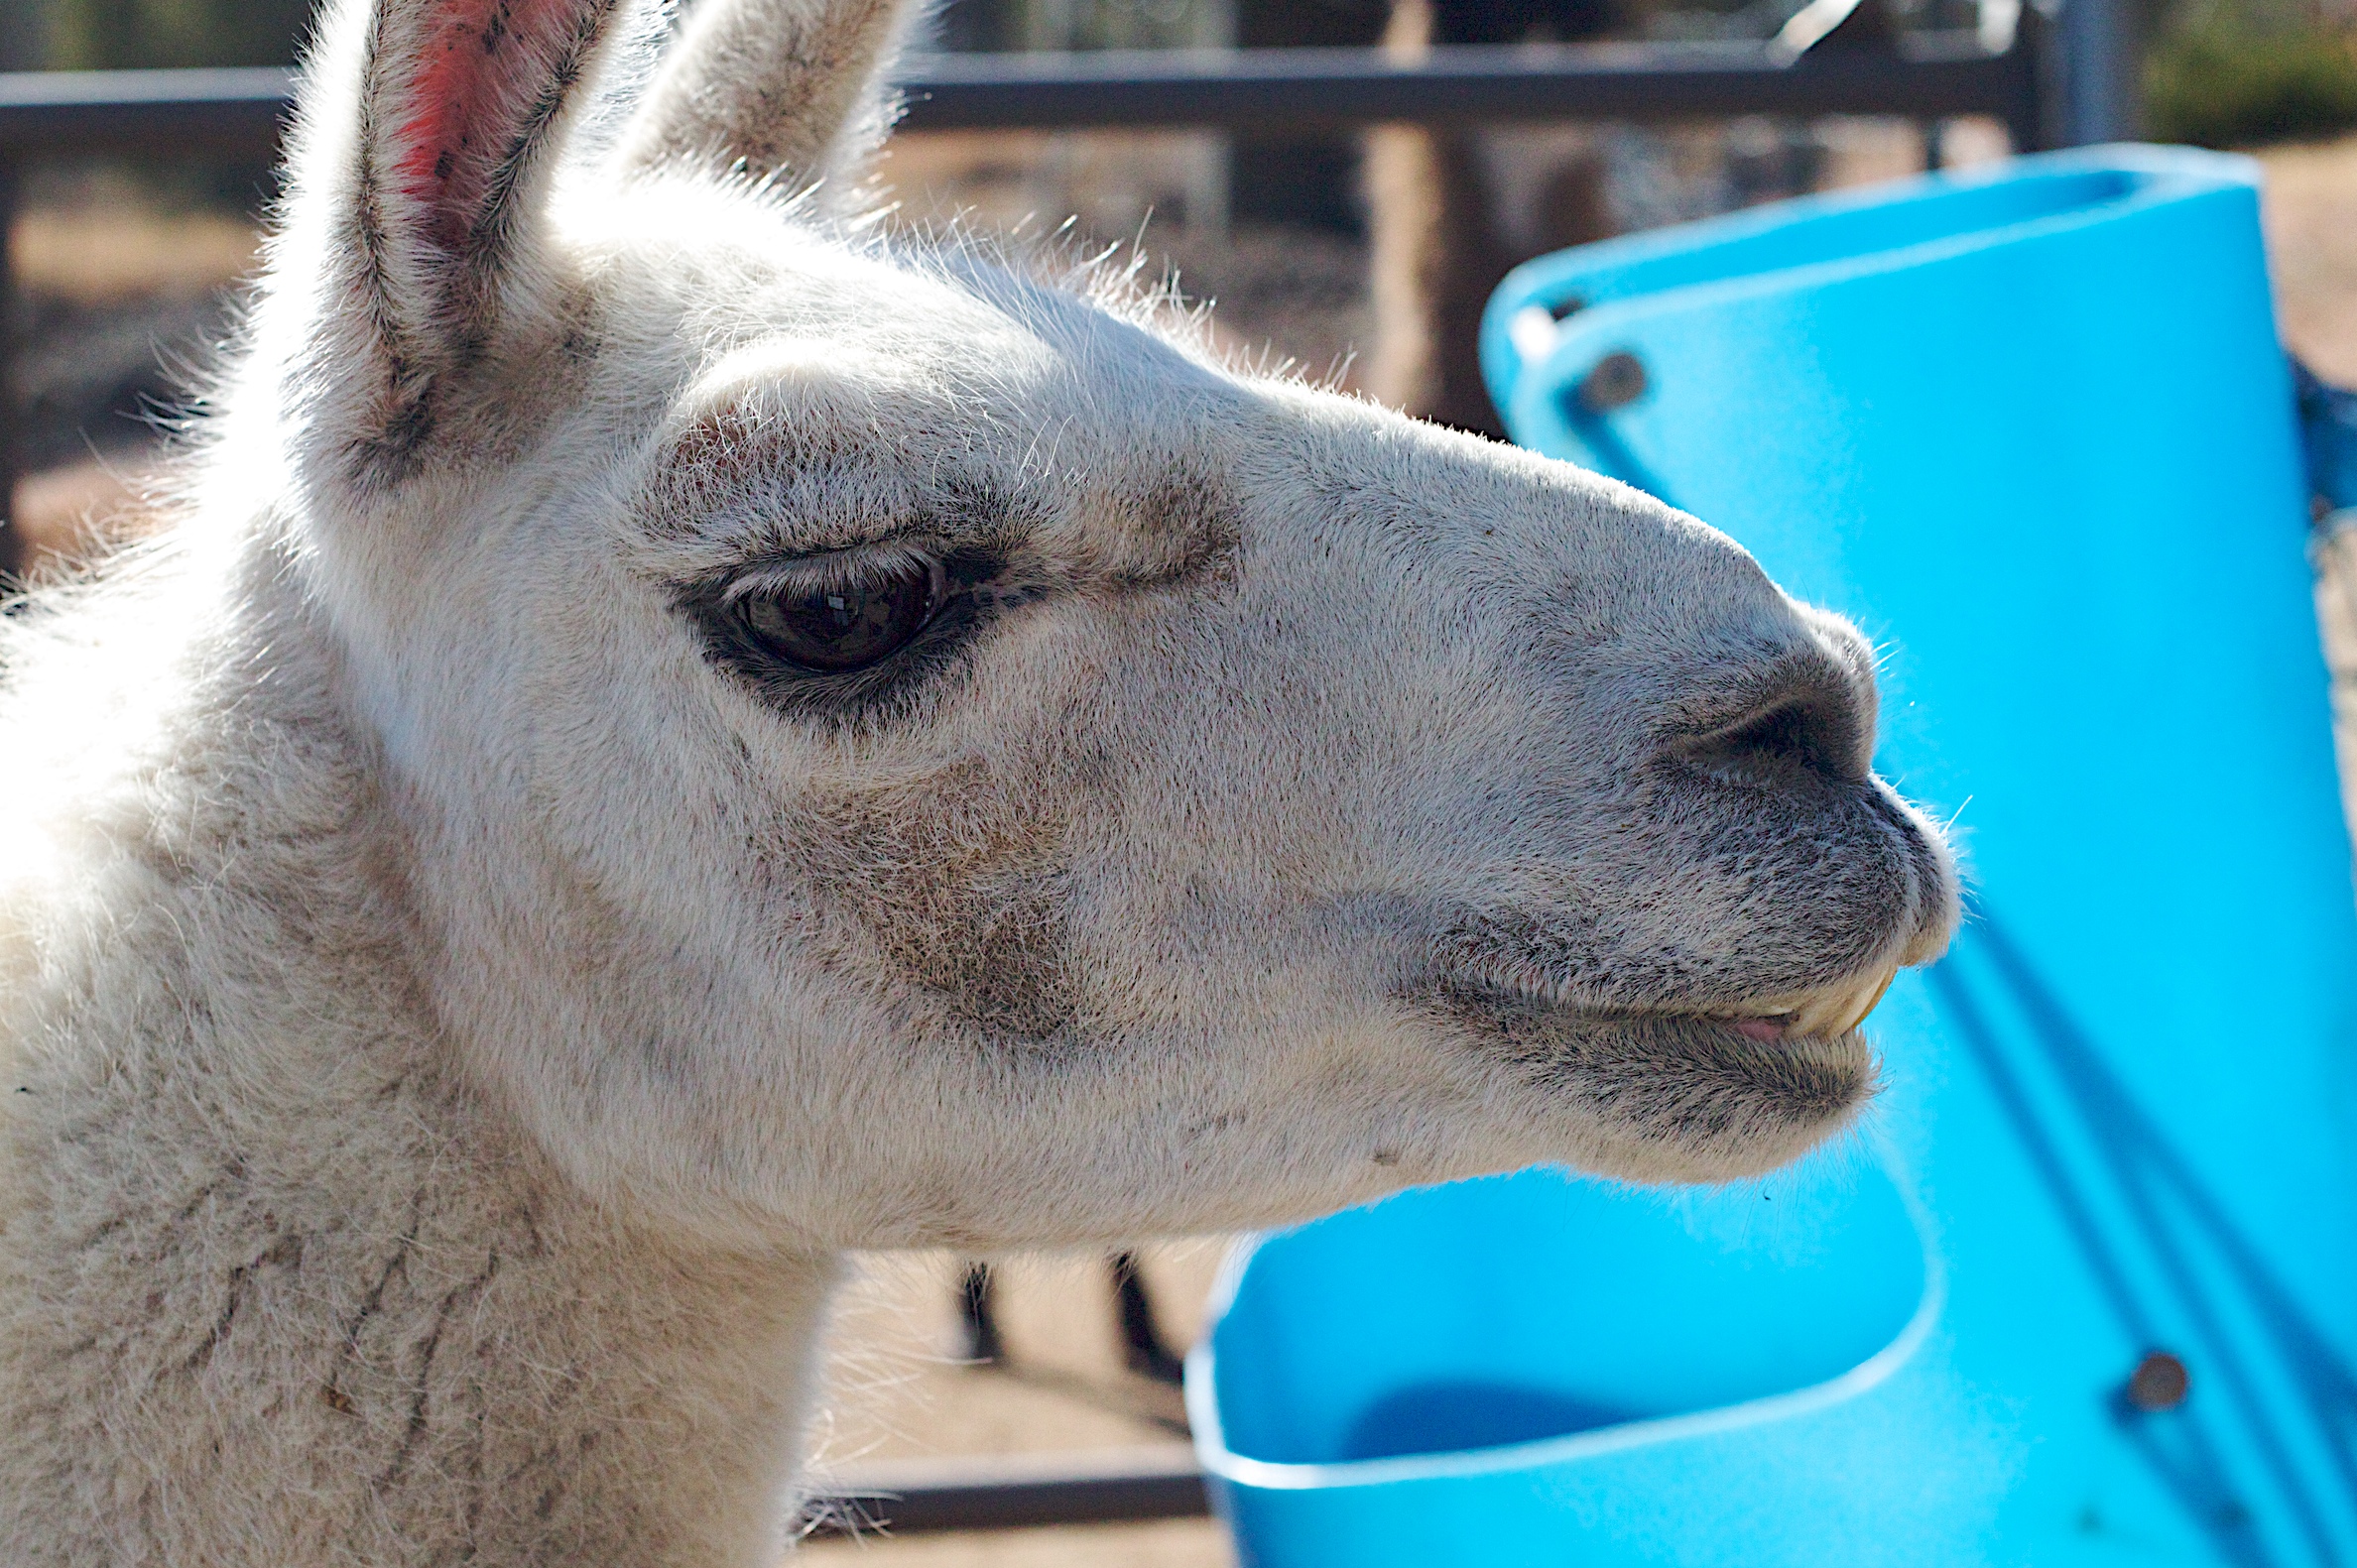
mammal, fauna, llama, alpaca, vertebrate, 2009365, camel like mammal, horse like mammal